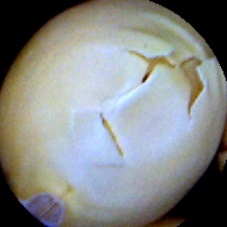
Label: Skin-damaged